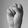
ASL letter: S